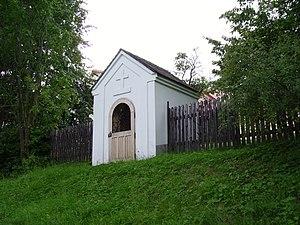
Razová est une commune du district de Bruntál, dans la région de Moravie-Silésie, en République tchèque. Sa population s'élevait à 531 habitants en 2018.